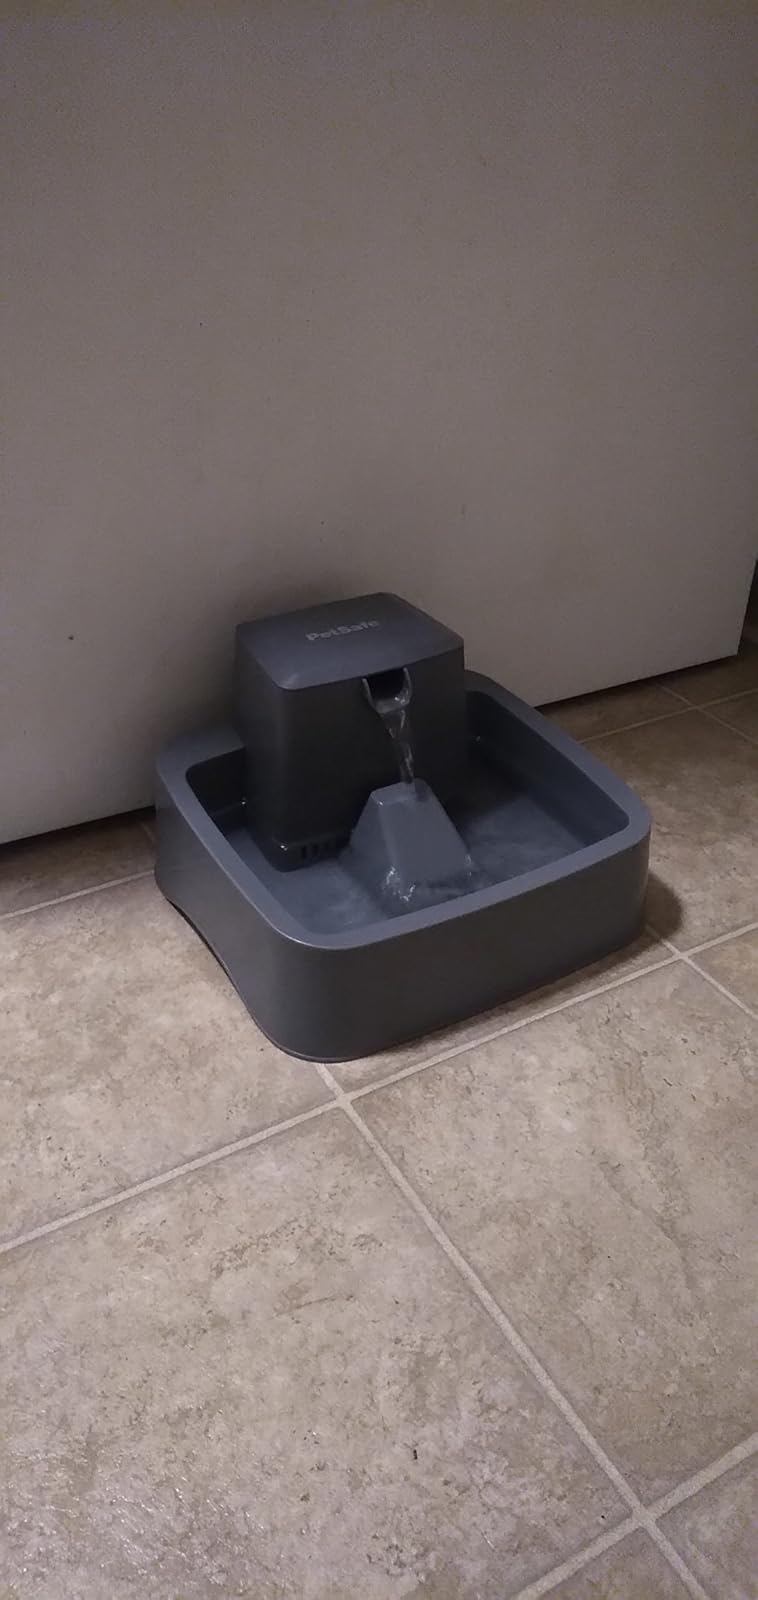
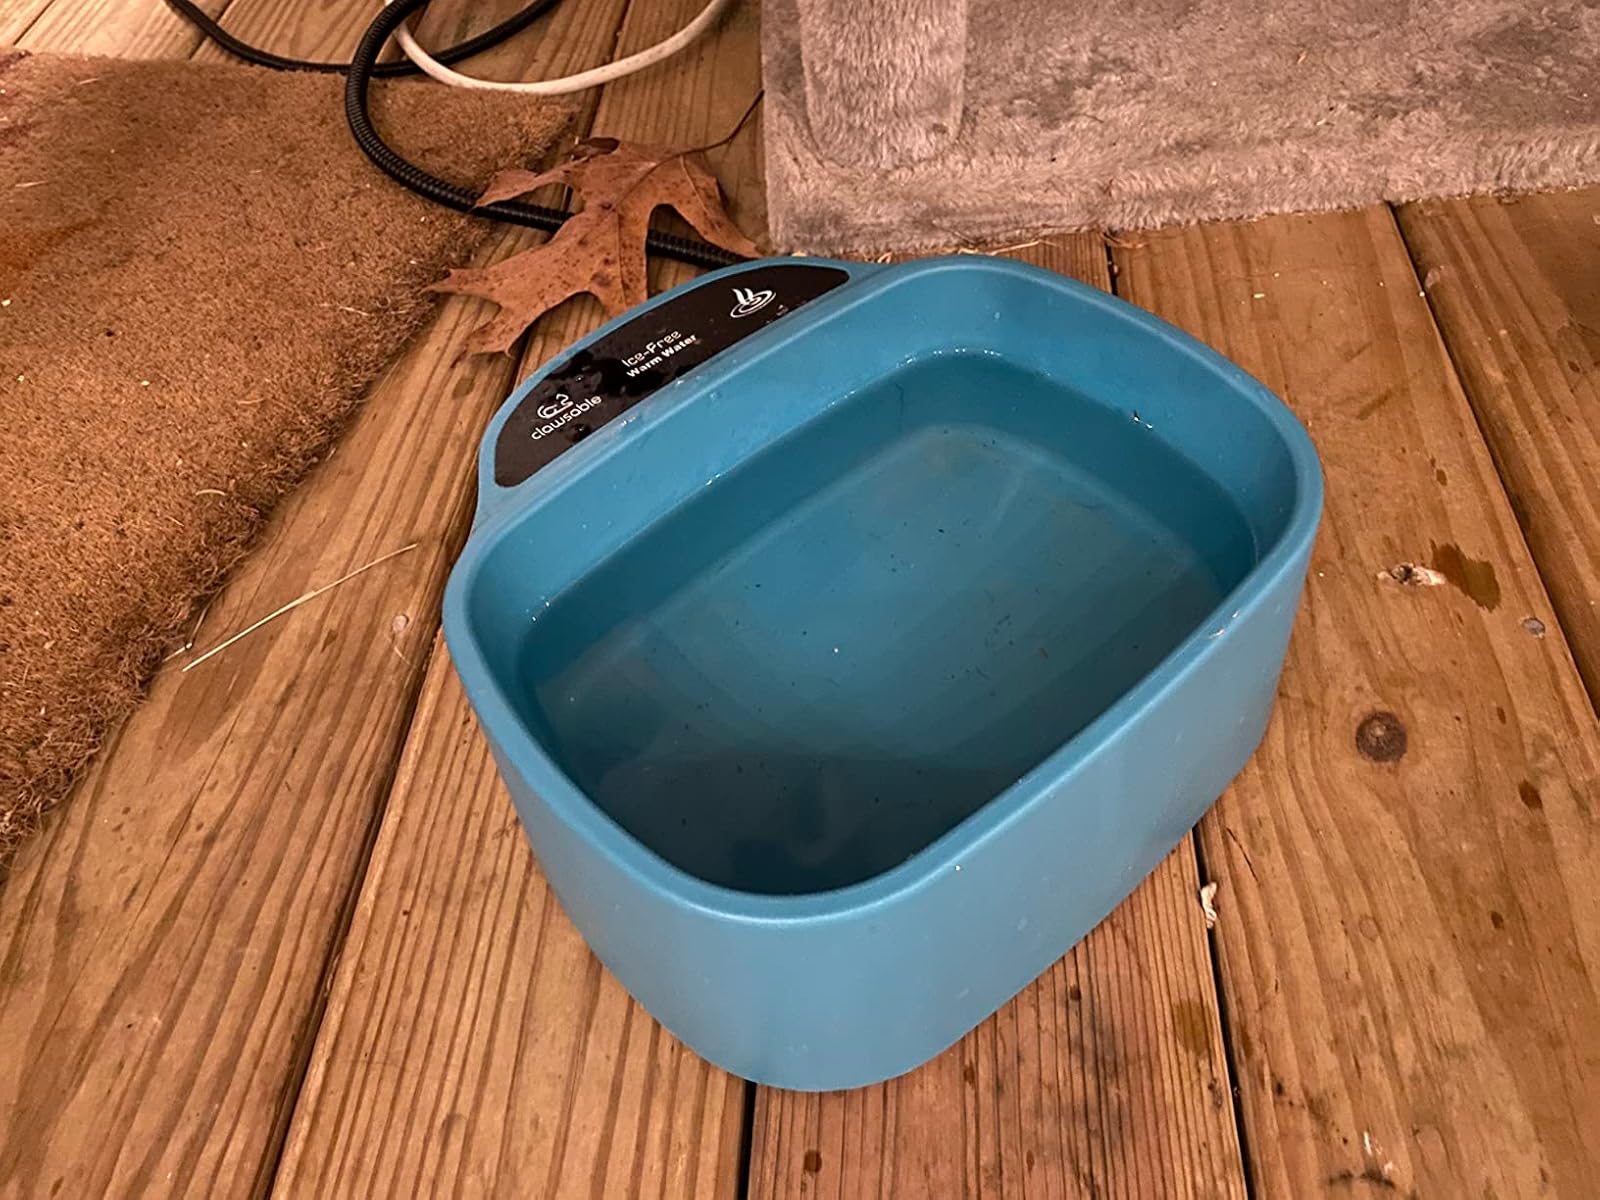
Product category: items_bowl
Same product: no